Fortifications of Valletta

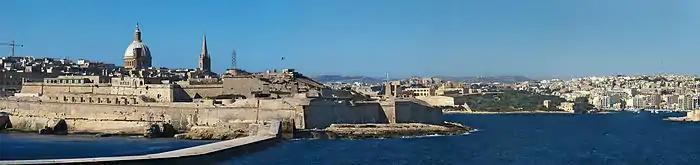
Fort Saint Elmo with the entrance to Marsamxett to the right

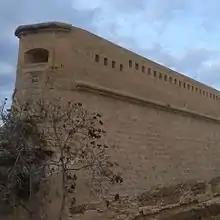
Right Demi-Bastion of Fort St. Elmo

The enceinte along the side facing Marsamxett Harbour starts from St. Michael's Bastion of the Valletta Land Front, and ends at St. Gregory's Bastion of Fort St. Elmo. It consists of the following: